Home Before Morning

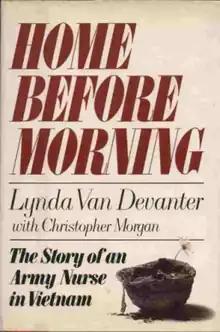
1st US hardcover edition

Home Before Morning: The Story of an Army Nurse in Vietnam is a memoir written by American writer Lynda Van Devanter in 1983. The memoir, originally published by Beaufort Books, explores Van Devanter's experience as a nurse during the Vietnam War. It was adapted into a popular TV show, "China Beach," which ran from 1988 to 1991.